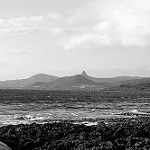
Label: B & W